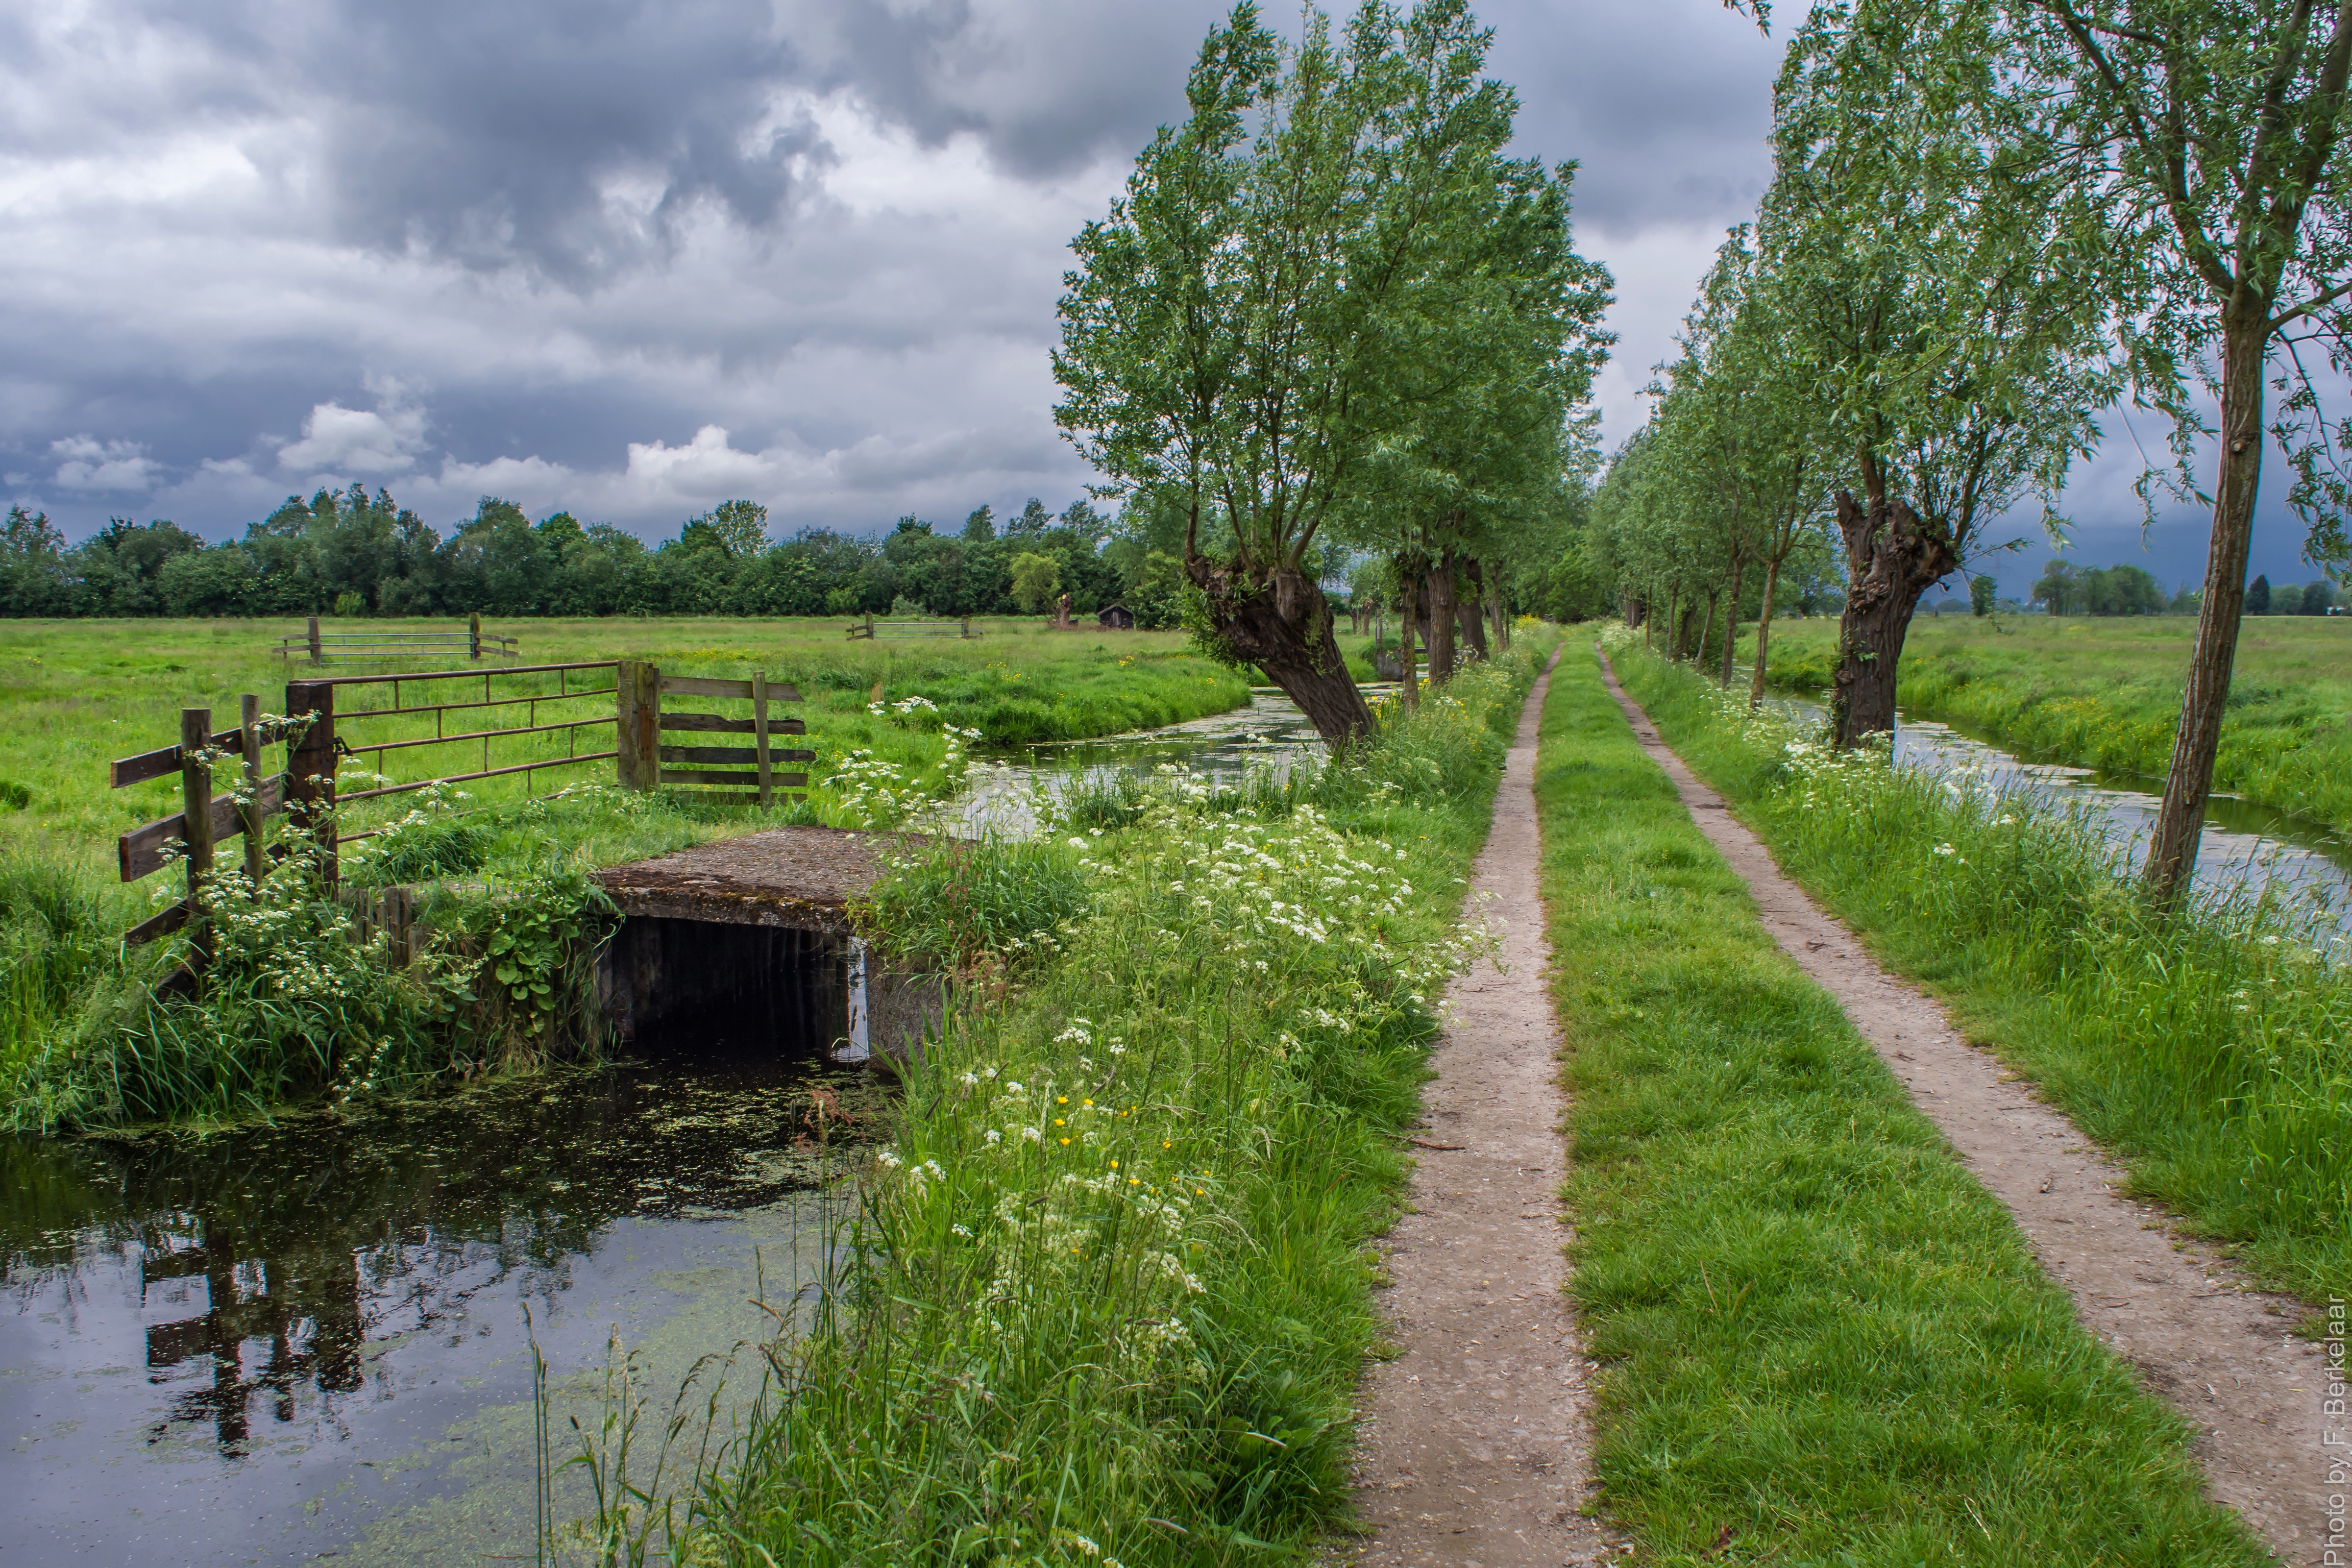
landscape, tree, nature, field, farm, meadow, flower, pasture, agriculture, garden, waterway, nederland, zuidholland, shrub, wetland, plantation, landschaft, twop, ecosystem, landschap, natuur, nl, haastrecht, groenehartvanholland, gemeentekrimpenerwaard, olympusm17mmf28, rural area, kortetienweg